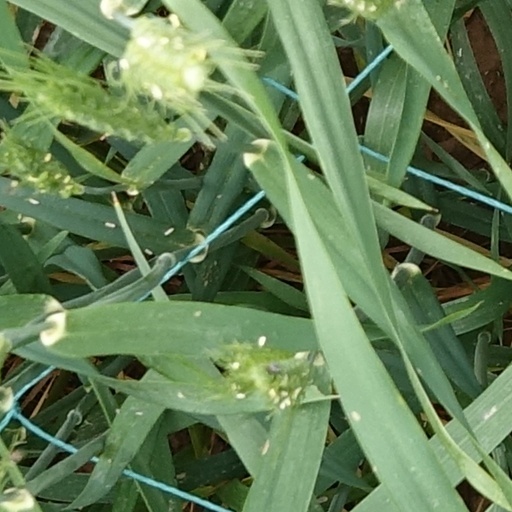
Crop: wheat